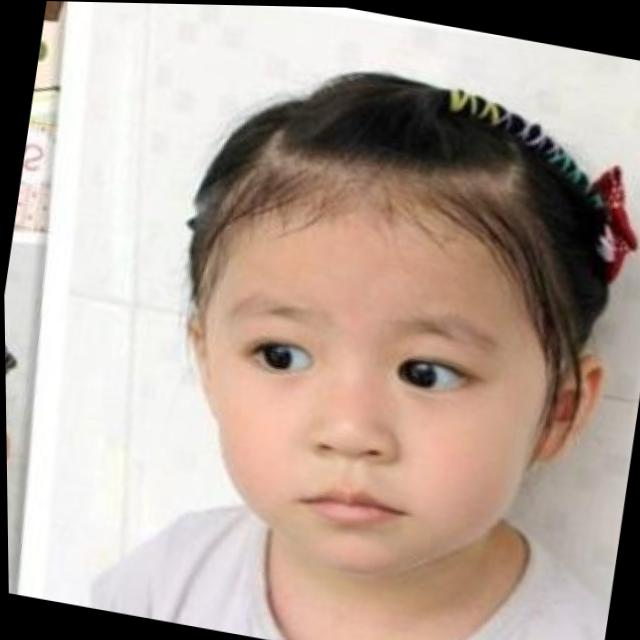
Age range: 0-12